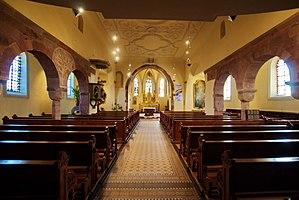
Église Sainte-Colombe de Hattstatt, 11 rue du Bourgrain (Inscrit, 1984) This building is indexed in the Base Mérimée, a database of architectural heritage maintained by the French Ministry of Culture,